SAF Volunteer Corps

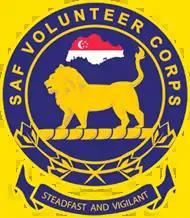
Insignia of the Singapore Armed ForcesVolunteer Corps

The Singapore Armed Forces Volunteer Corps (SAFVC) is a uniformed volunteer auxiliary branch of the Singapore Armed Forces. It was established on 13 October 2014 to allow first generation permanent residents and naturalised citizens, all of whom would otherwise not be subject to an obligation to serve national service, to contribute their part towards Singapore's defence. It also aims to strengthen support for national service by understanding the duties of national servicemen.